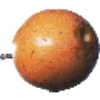
Label: Granadilla 1